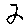
Label: 2